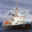
Label: ship